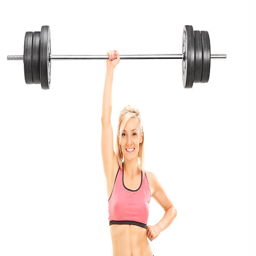
strong woman lifting a weight with hand